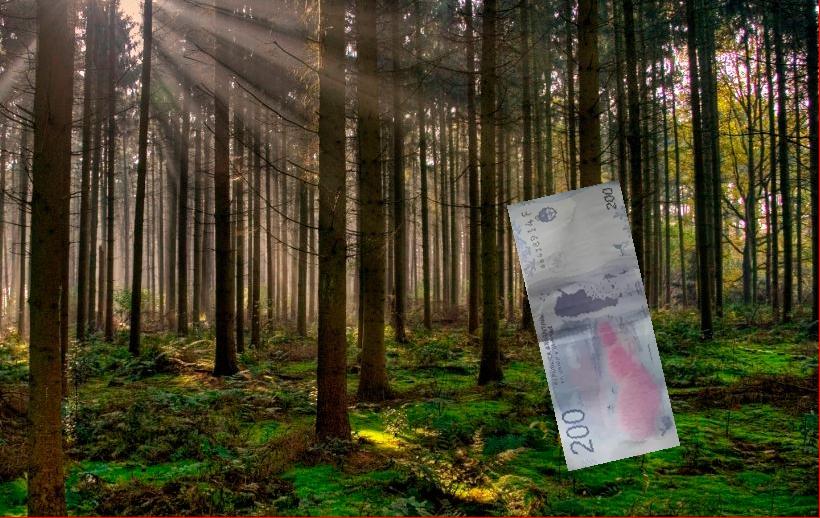
Denominación: 200